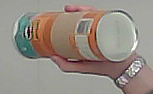
Product: pringles_paprika